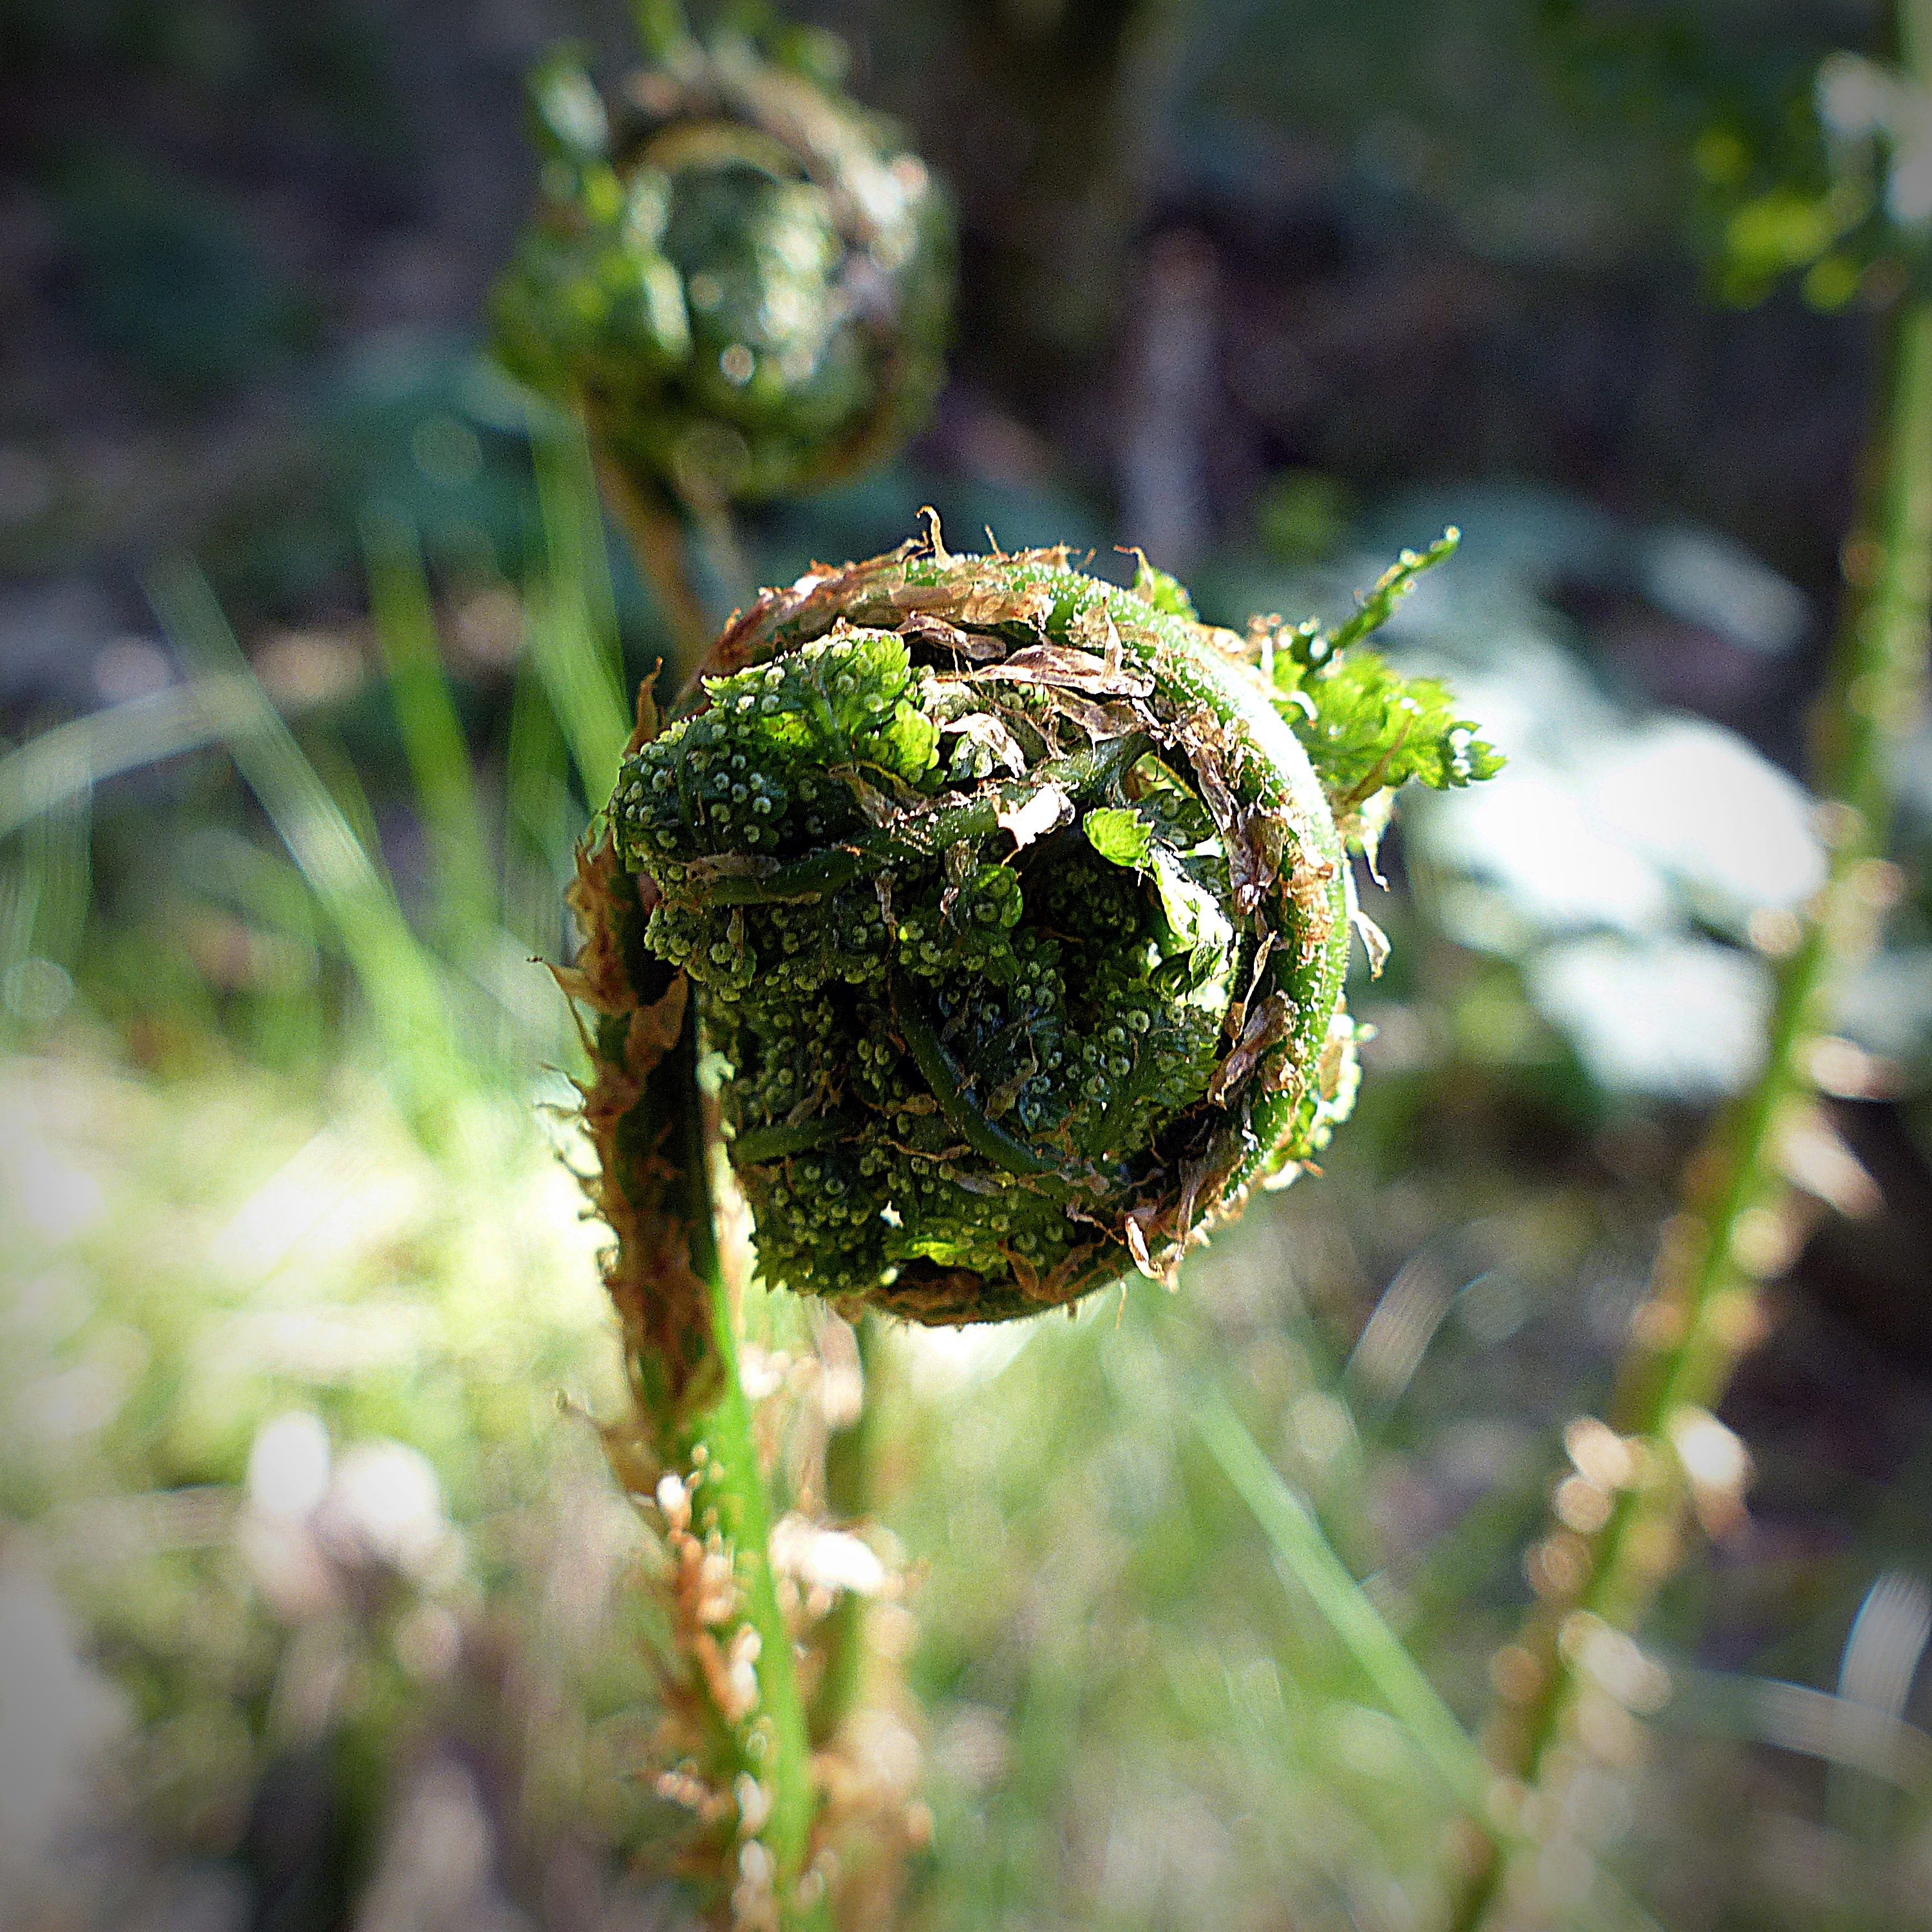
nature, forest, plant, leaf, flower, moss, wildlife, spring, green, produce, botany, flora, fauna, fern, wildflower, close up, bud, macro photography, fern plant, flowering plant, land plant